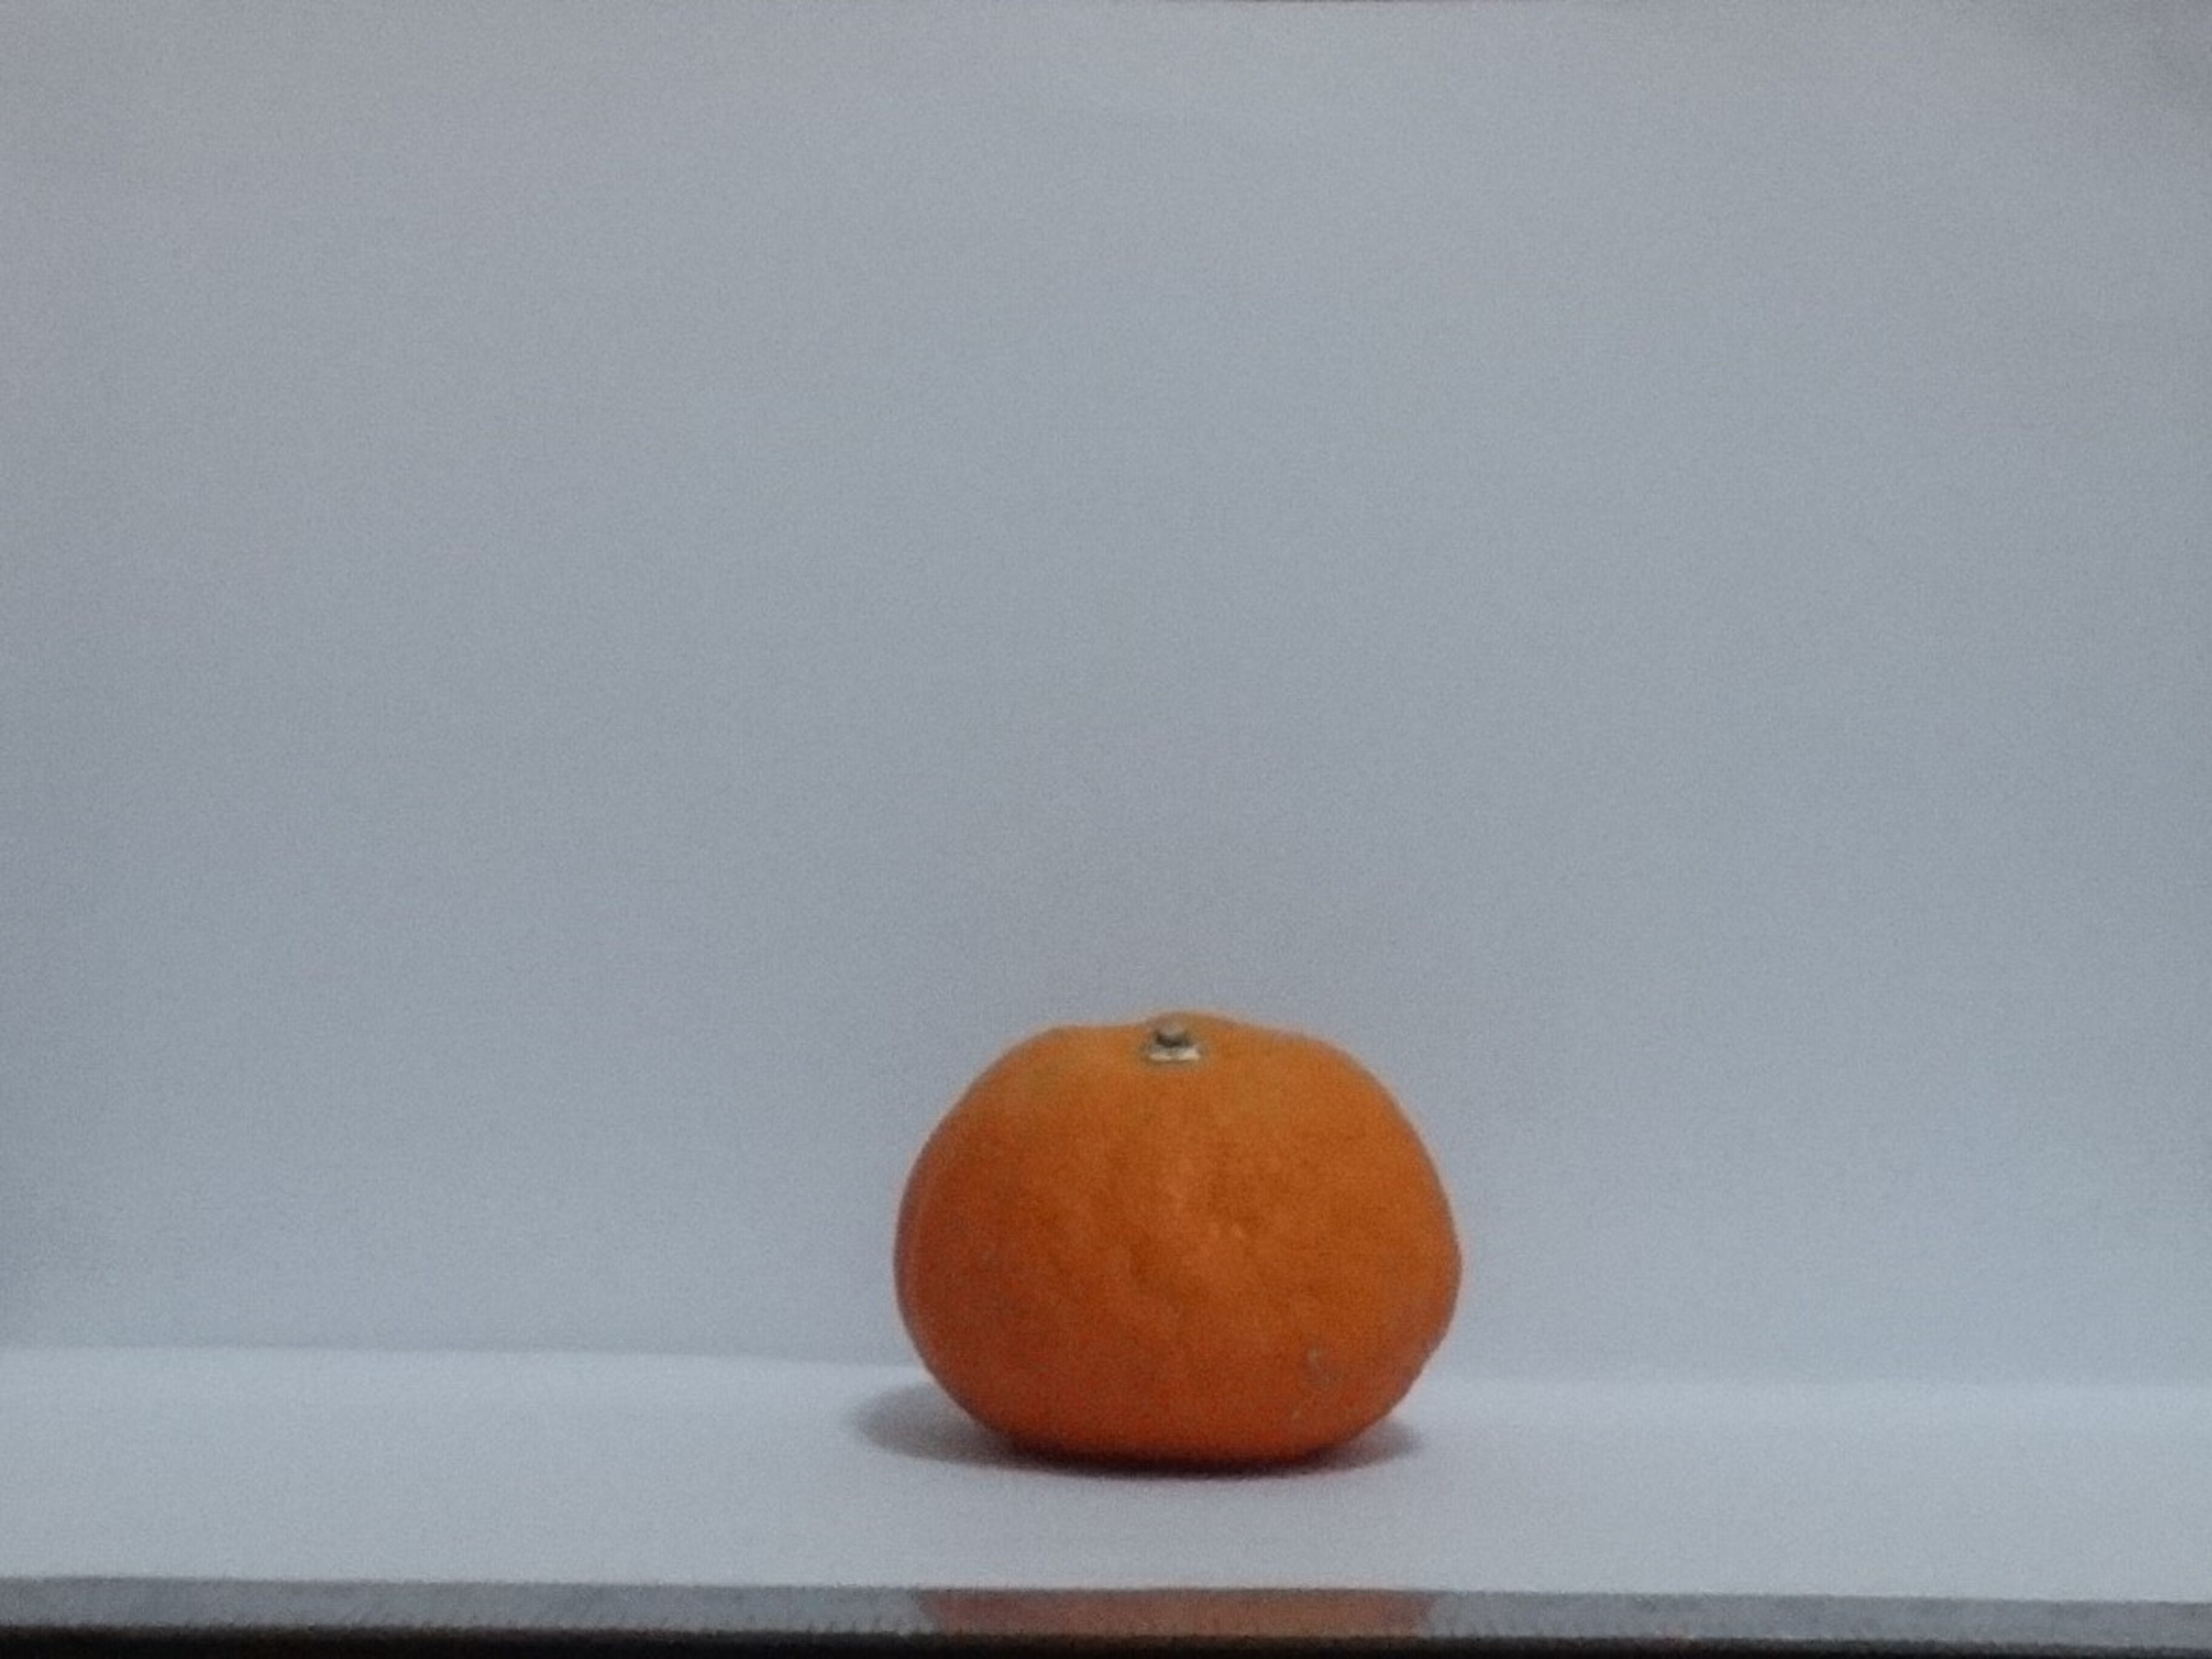
Citrus fruit variety: murcott